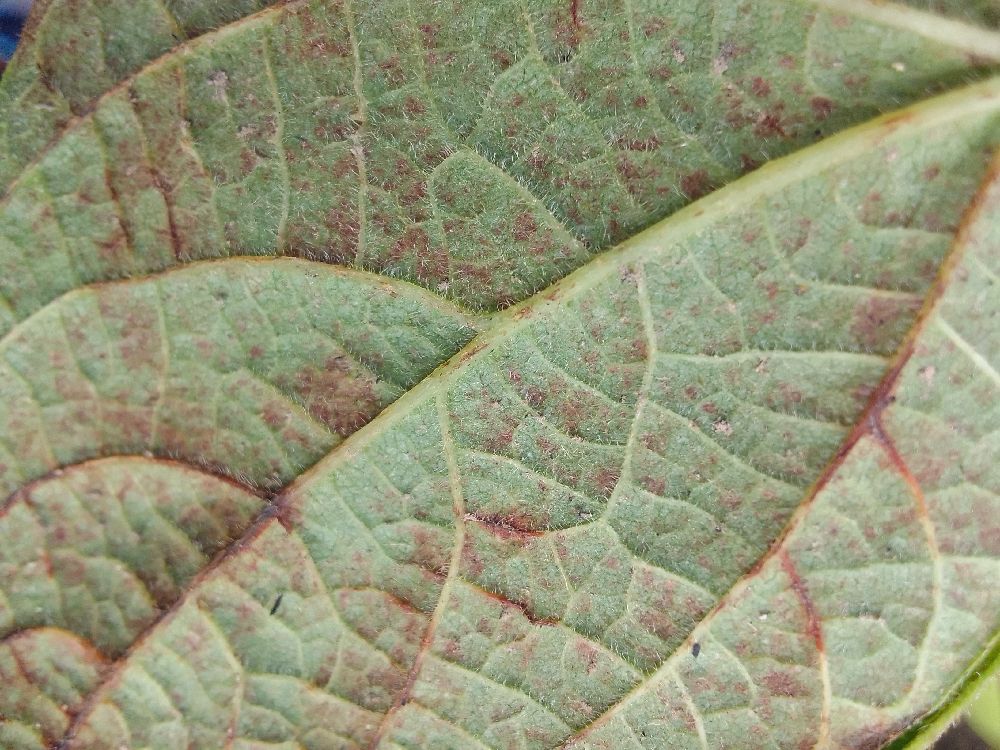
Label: anthracnose